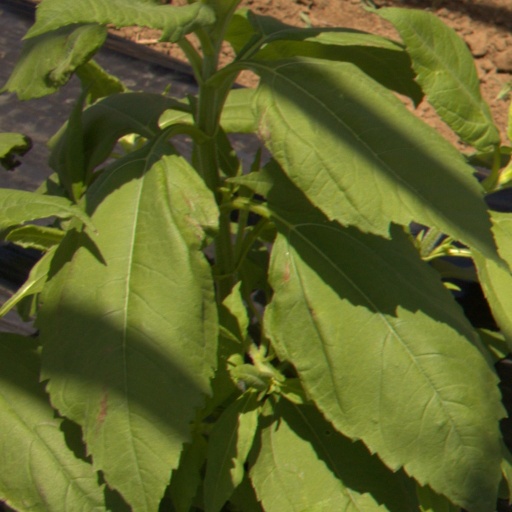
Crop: Jerusalem artichoke